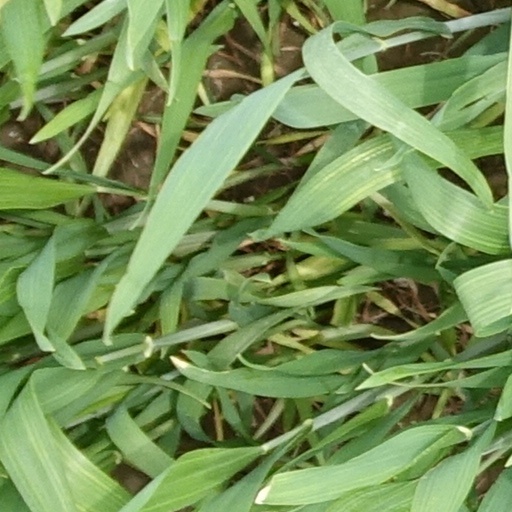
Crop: wheat